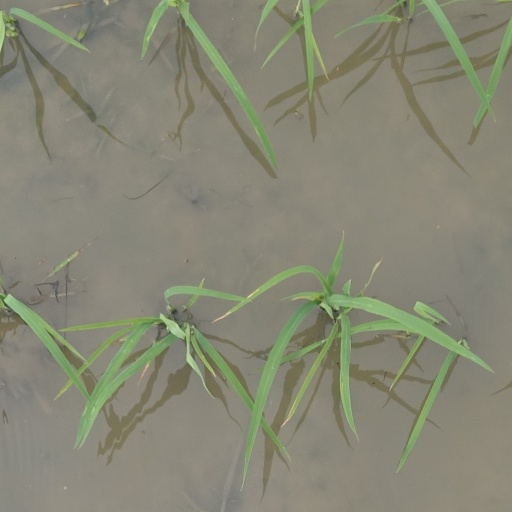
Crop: rice